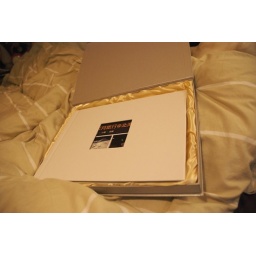
The book is kept in a nice wrapping box